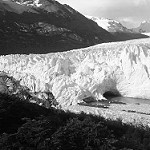
Label: B & W